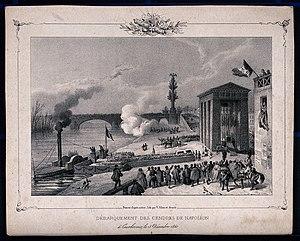
Le quai du Président-Paul-Doumer est une voie de circulation se trouvant à Courbevoie.